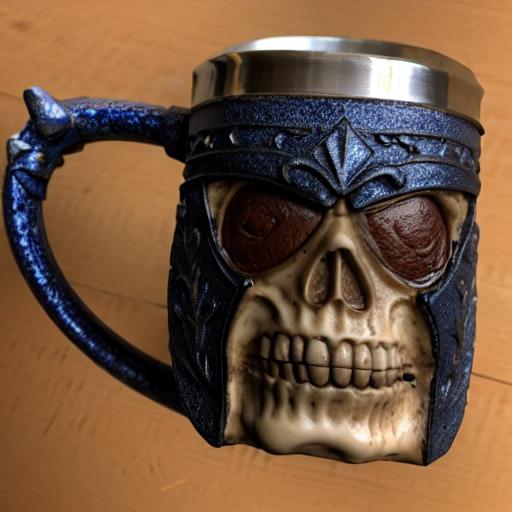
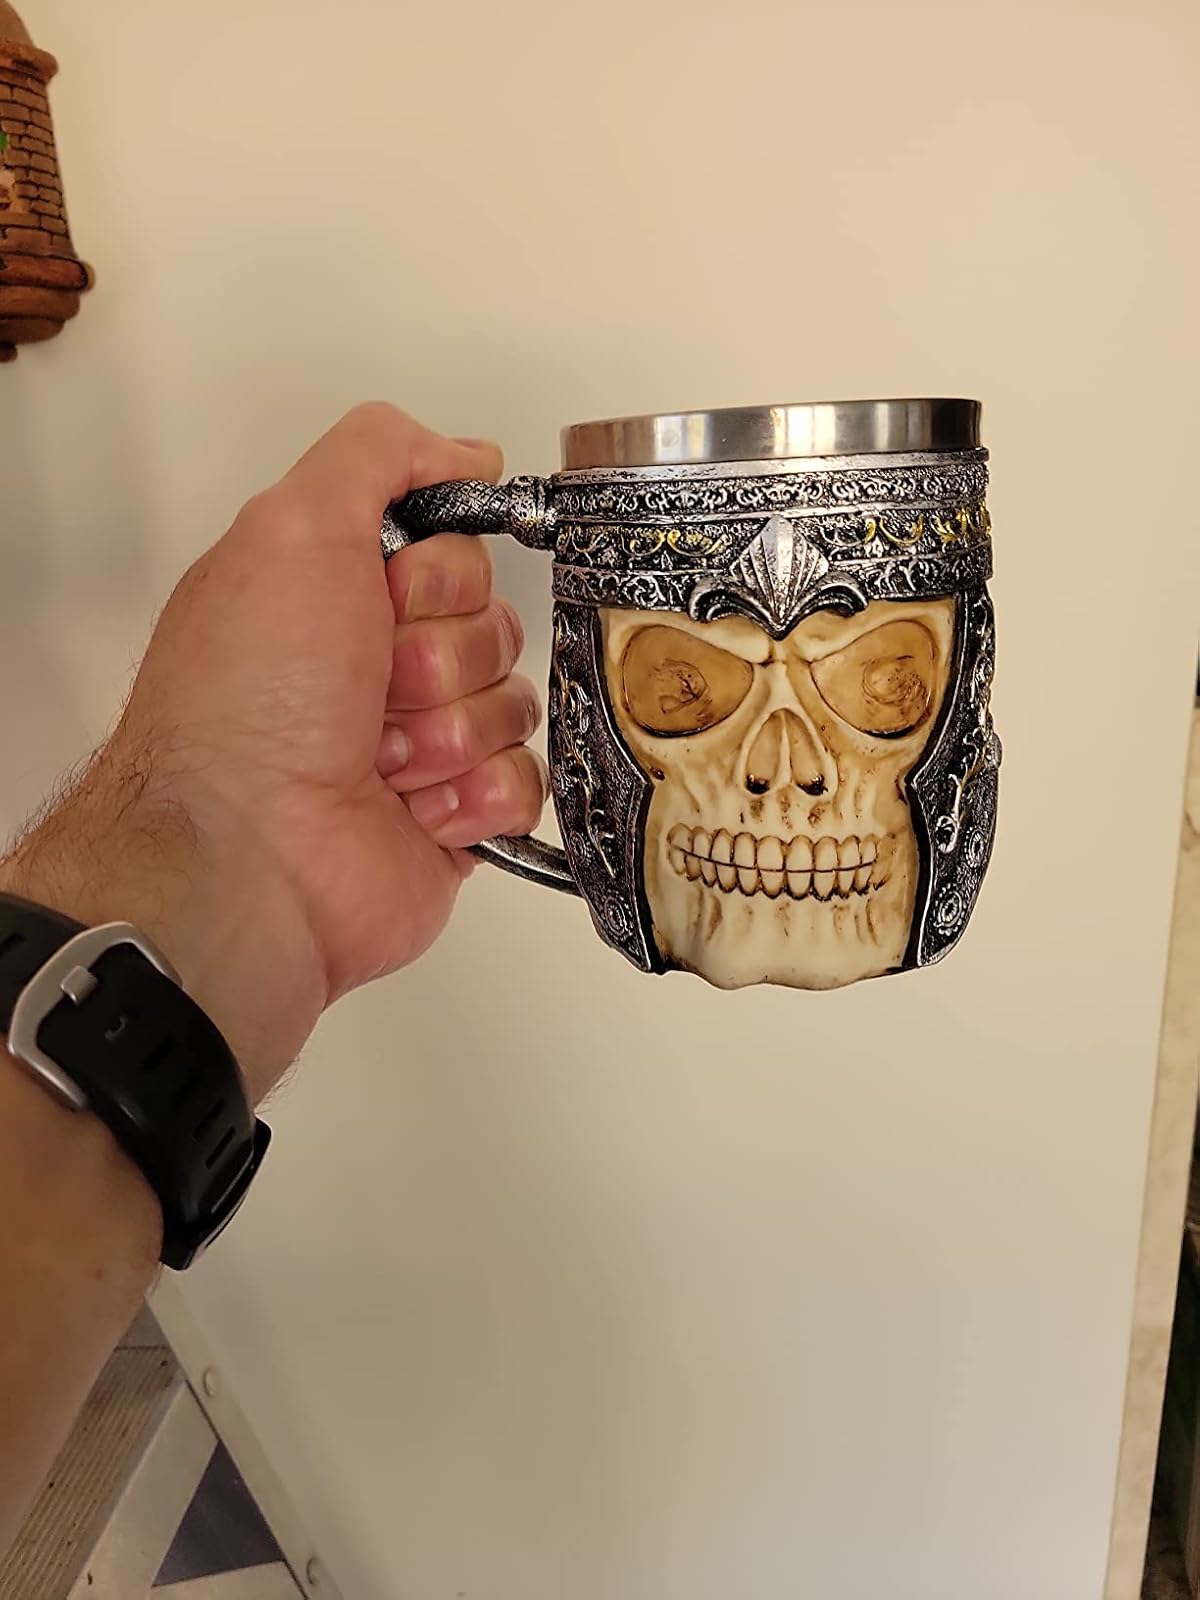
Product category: items_mug
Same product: no